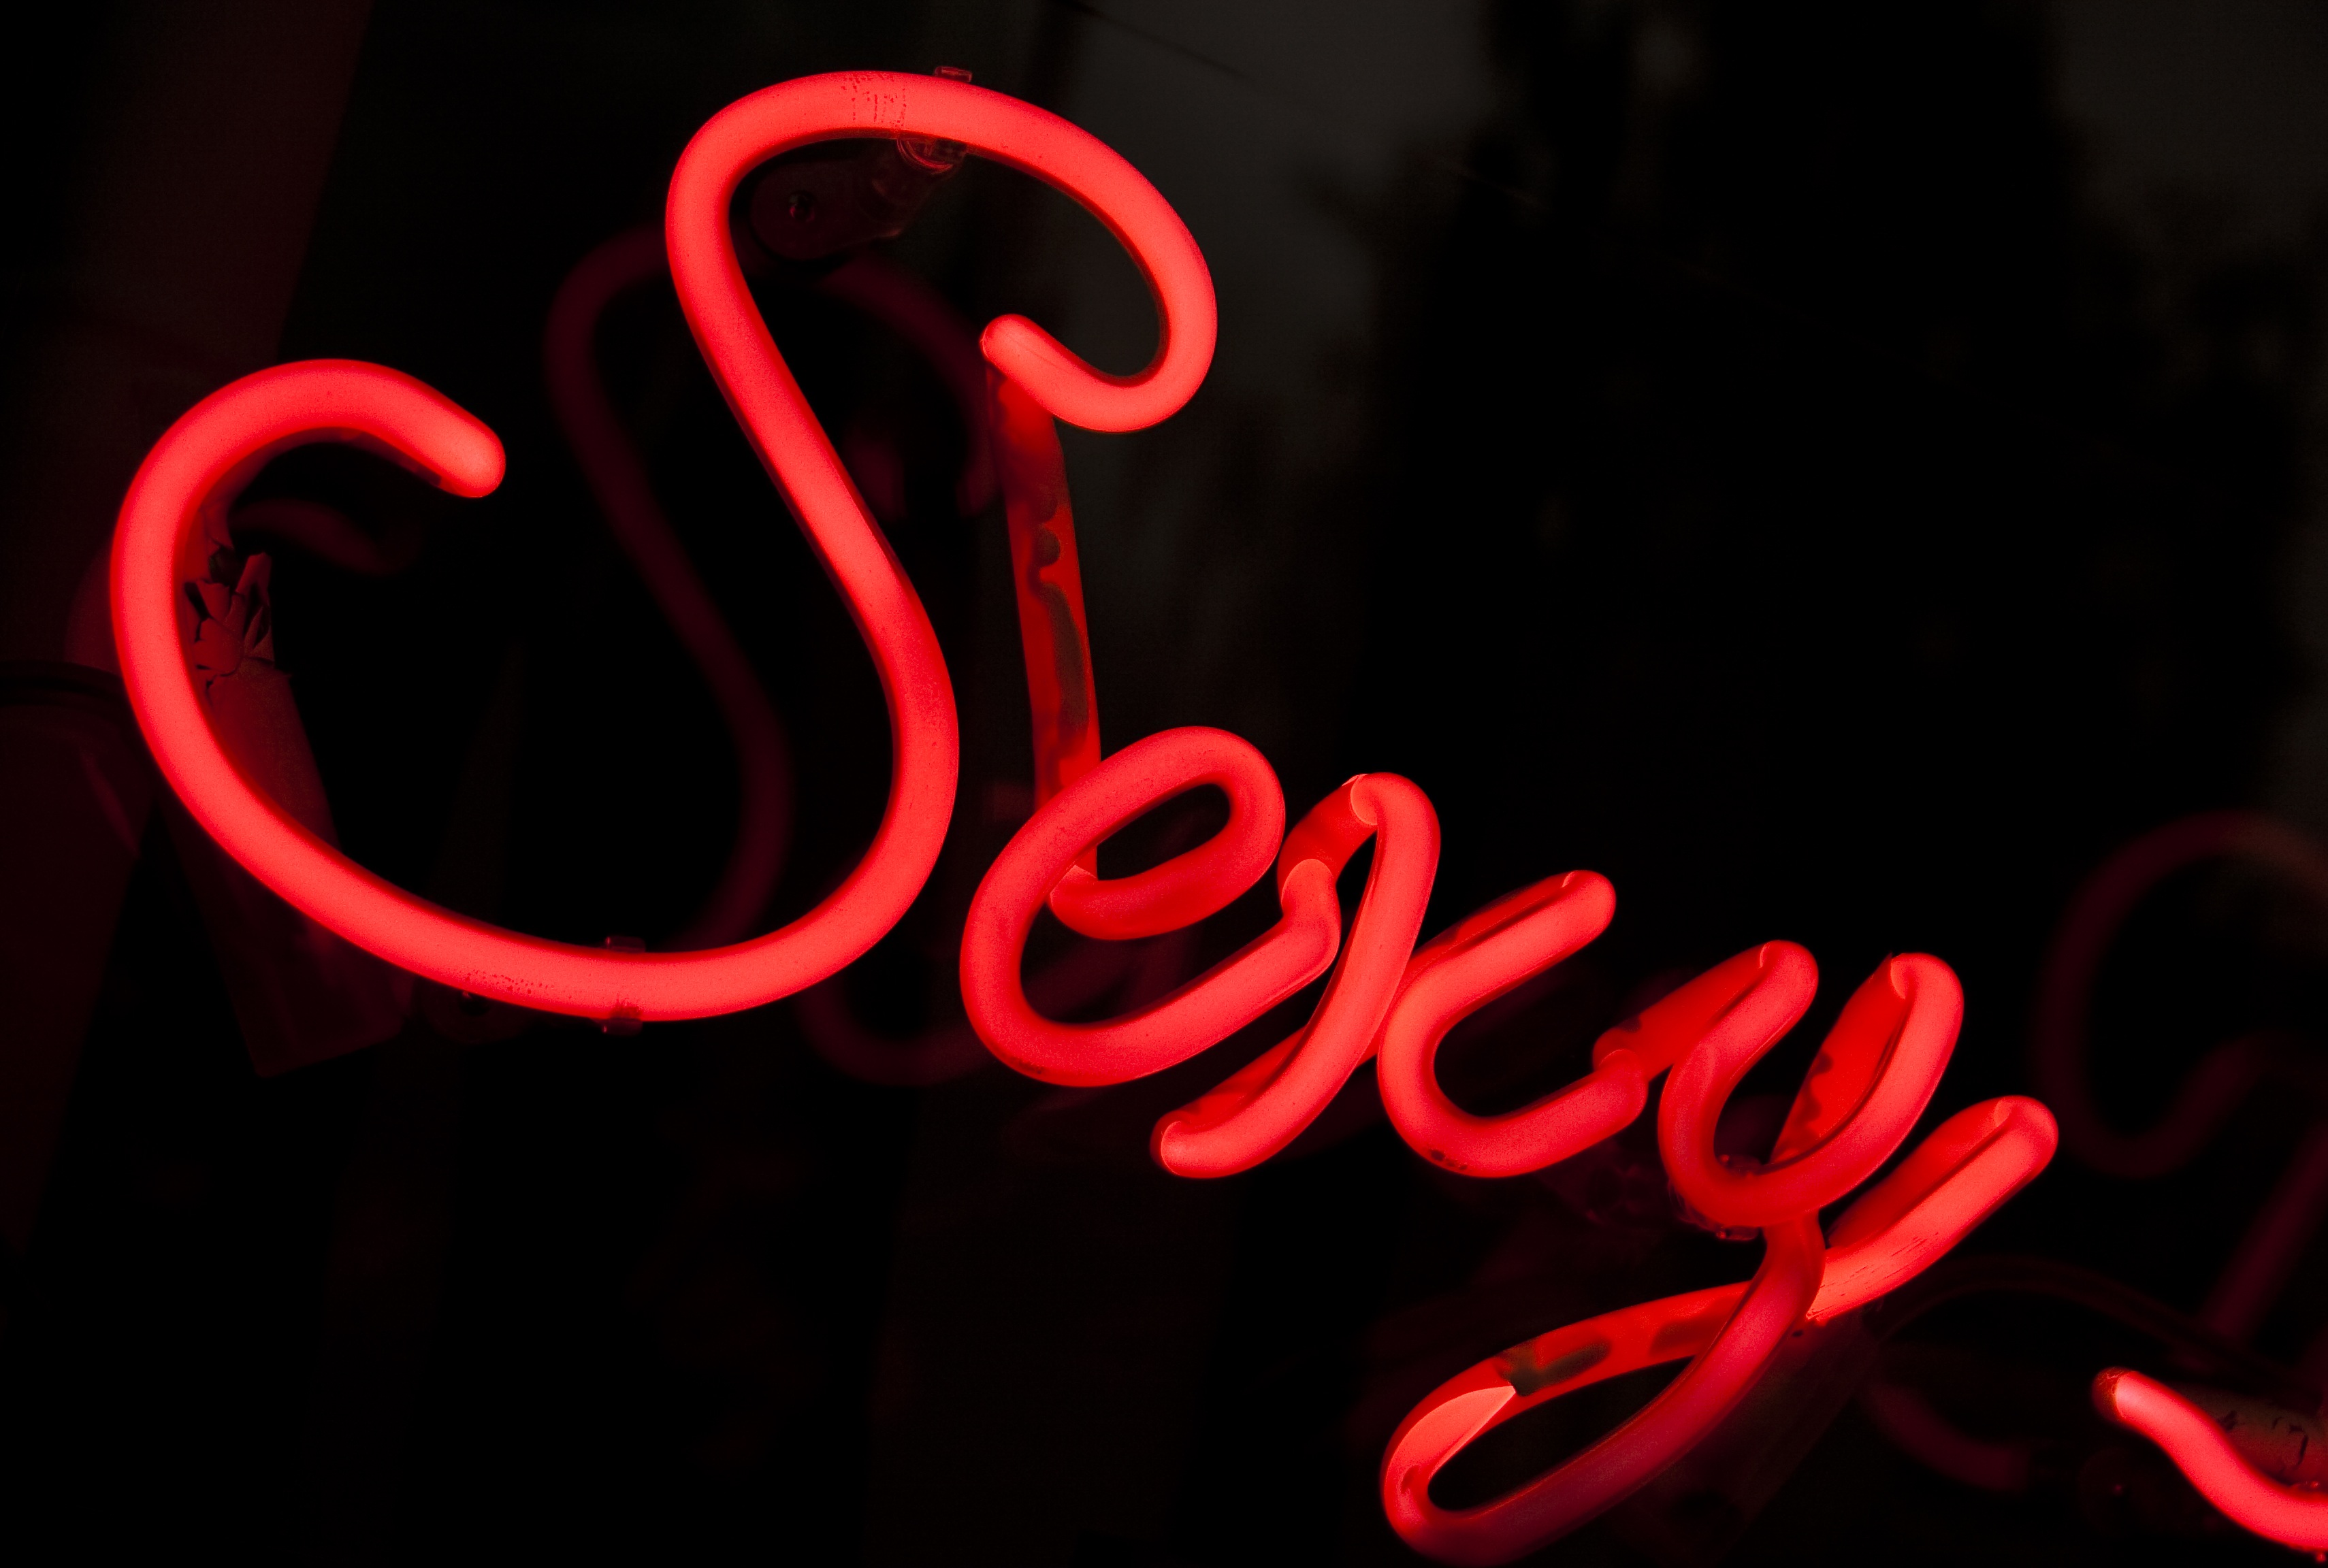
light, flower, number, love, heart, red, darkness, neon, neon sign, human body, font, sexy, organ, emotion, valentine's day